Melissa of the Hills

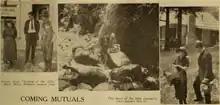
Three scenes from "Melissa of the Hills" (1917)

As described in film magazines, young Melissa Stark (Minter) lives with her father Jethro (Aitken), a circuit rider and preacher, in the Tennessee mountains. Melissa tries to aid her father in his ministry, but the warring clans of the mountains, the Watts and the Allisons, do not appreciate their endeavours. Melissa's friend and confidant is Tom Williams (Forrest), a young attorney practising nearby.